Goodenia hederacea

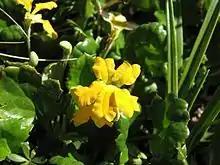
Subspecies "alpestris" at Mount Skene

Goodenia hederacea, commonly known as forest goodenia or ivy goodenia, is a species of flowering plant that is endemic to eastern Australia. It is a prostrate to ascending, perennial herb with linear to elliptic or round leaves, and racemes of yellow flowers.